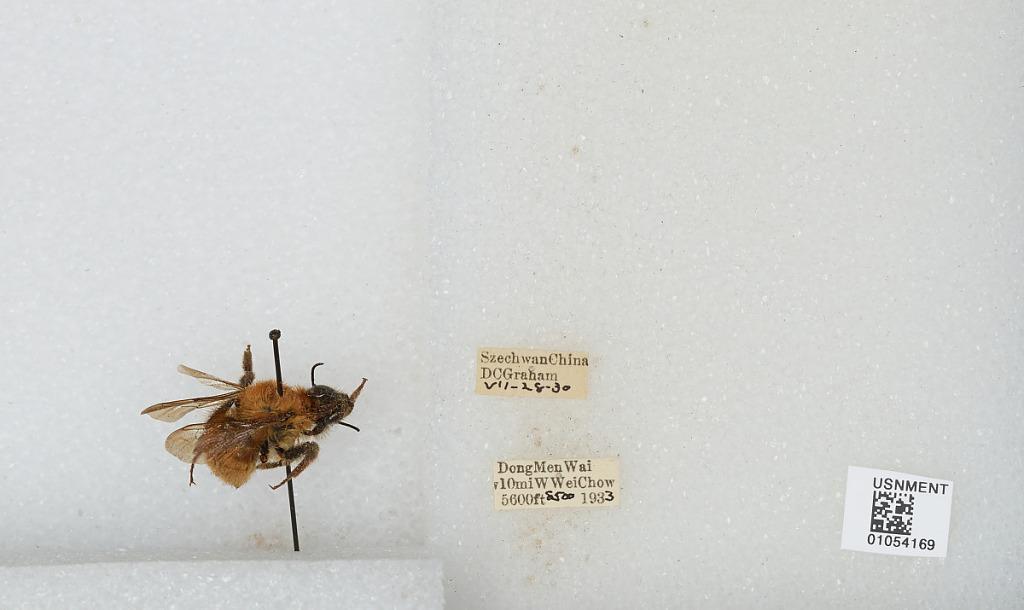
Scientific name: Bombus sp.
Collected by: D. Graham
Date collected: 1933-7-28
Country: China
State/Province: Sichuan
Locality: Dong Men Wai 10 mi W Wei Chow